Smalls Paradise

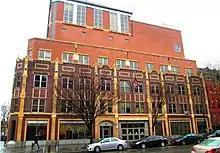
The former site of Smalls Paradise; Thurgood Marshall Academy in 2014.

By 1983, the club was known as the New Smalls Paradise. This version of Smalls Paradise offered everything from music and dancing to craft shows and political speeches. By 1986, the club, which was the longest-operating night club in Harlem, had fallen vacant. Before its closure it had undergone a transition from a jazz to a disco club. Just prior to the club's demise, the New York Swing Dance Society brought the Lindy Hop back to the dance floor at Smalls.